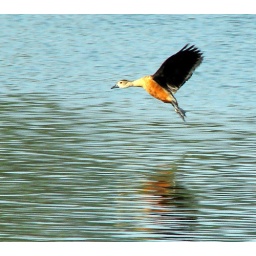
Crash landing by lesser whistling duck at Santragachi Jheel , Migratory bird lake